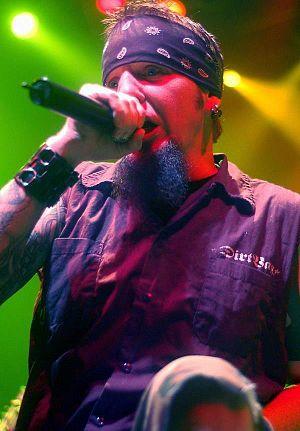
Hellyeah est un supergroupe de heavy metal américain, originaire de Dallas, au Texas. Formé en 2006, le groupe comprend des membres de Mudvayne, Nothingface, Damageplan et Pantera. Le groupe, signé chez Epic Records, compte actuellement un total de cinq albums studios à son actif ainsi qu'un DVD publié en 2007.